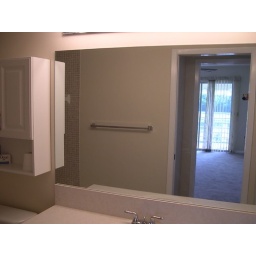
New mirror, wall unit cabinetry and sink fixture in hallway bathroom